Smokey Joe Williams

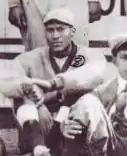
Williams in 1912

In 1911, Williams joined the Lincoln Giants of New York, helping that club become one of the premier African-American teams of the era. In 1913, he took part in a "Championship Series" that matched up them against the team considered the best of the West in the Chicago American Giants. From July 18 to August 13, the two teams played fourteen games with each other. He had a decision in Games 1, 3, 4, 5, 8, 10, 11, winning five of the eight appearances as the Lincoln Giants won eight of fourteen games in the Series. In Game 5, he hit a home run. When manager John Henry Lloyd departed in 1914, Williams took over as player-manager, a post he held through the 1923 season. After the Lincolns finished an ignominious fifth (out of six teams) in the Eastern Colored League's inaugural season, Williams was released in the spring of 1924.